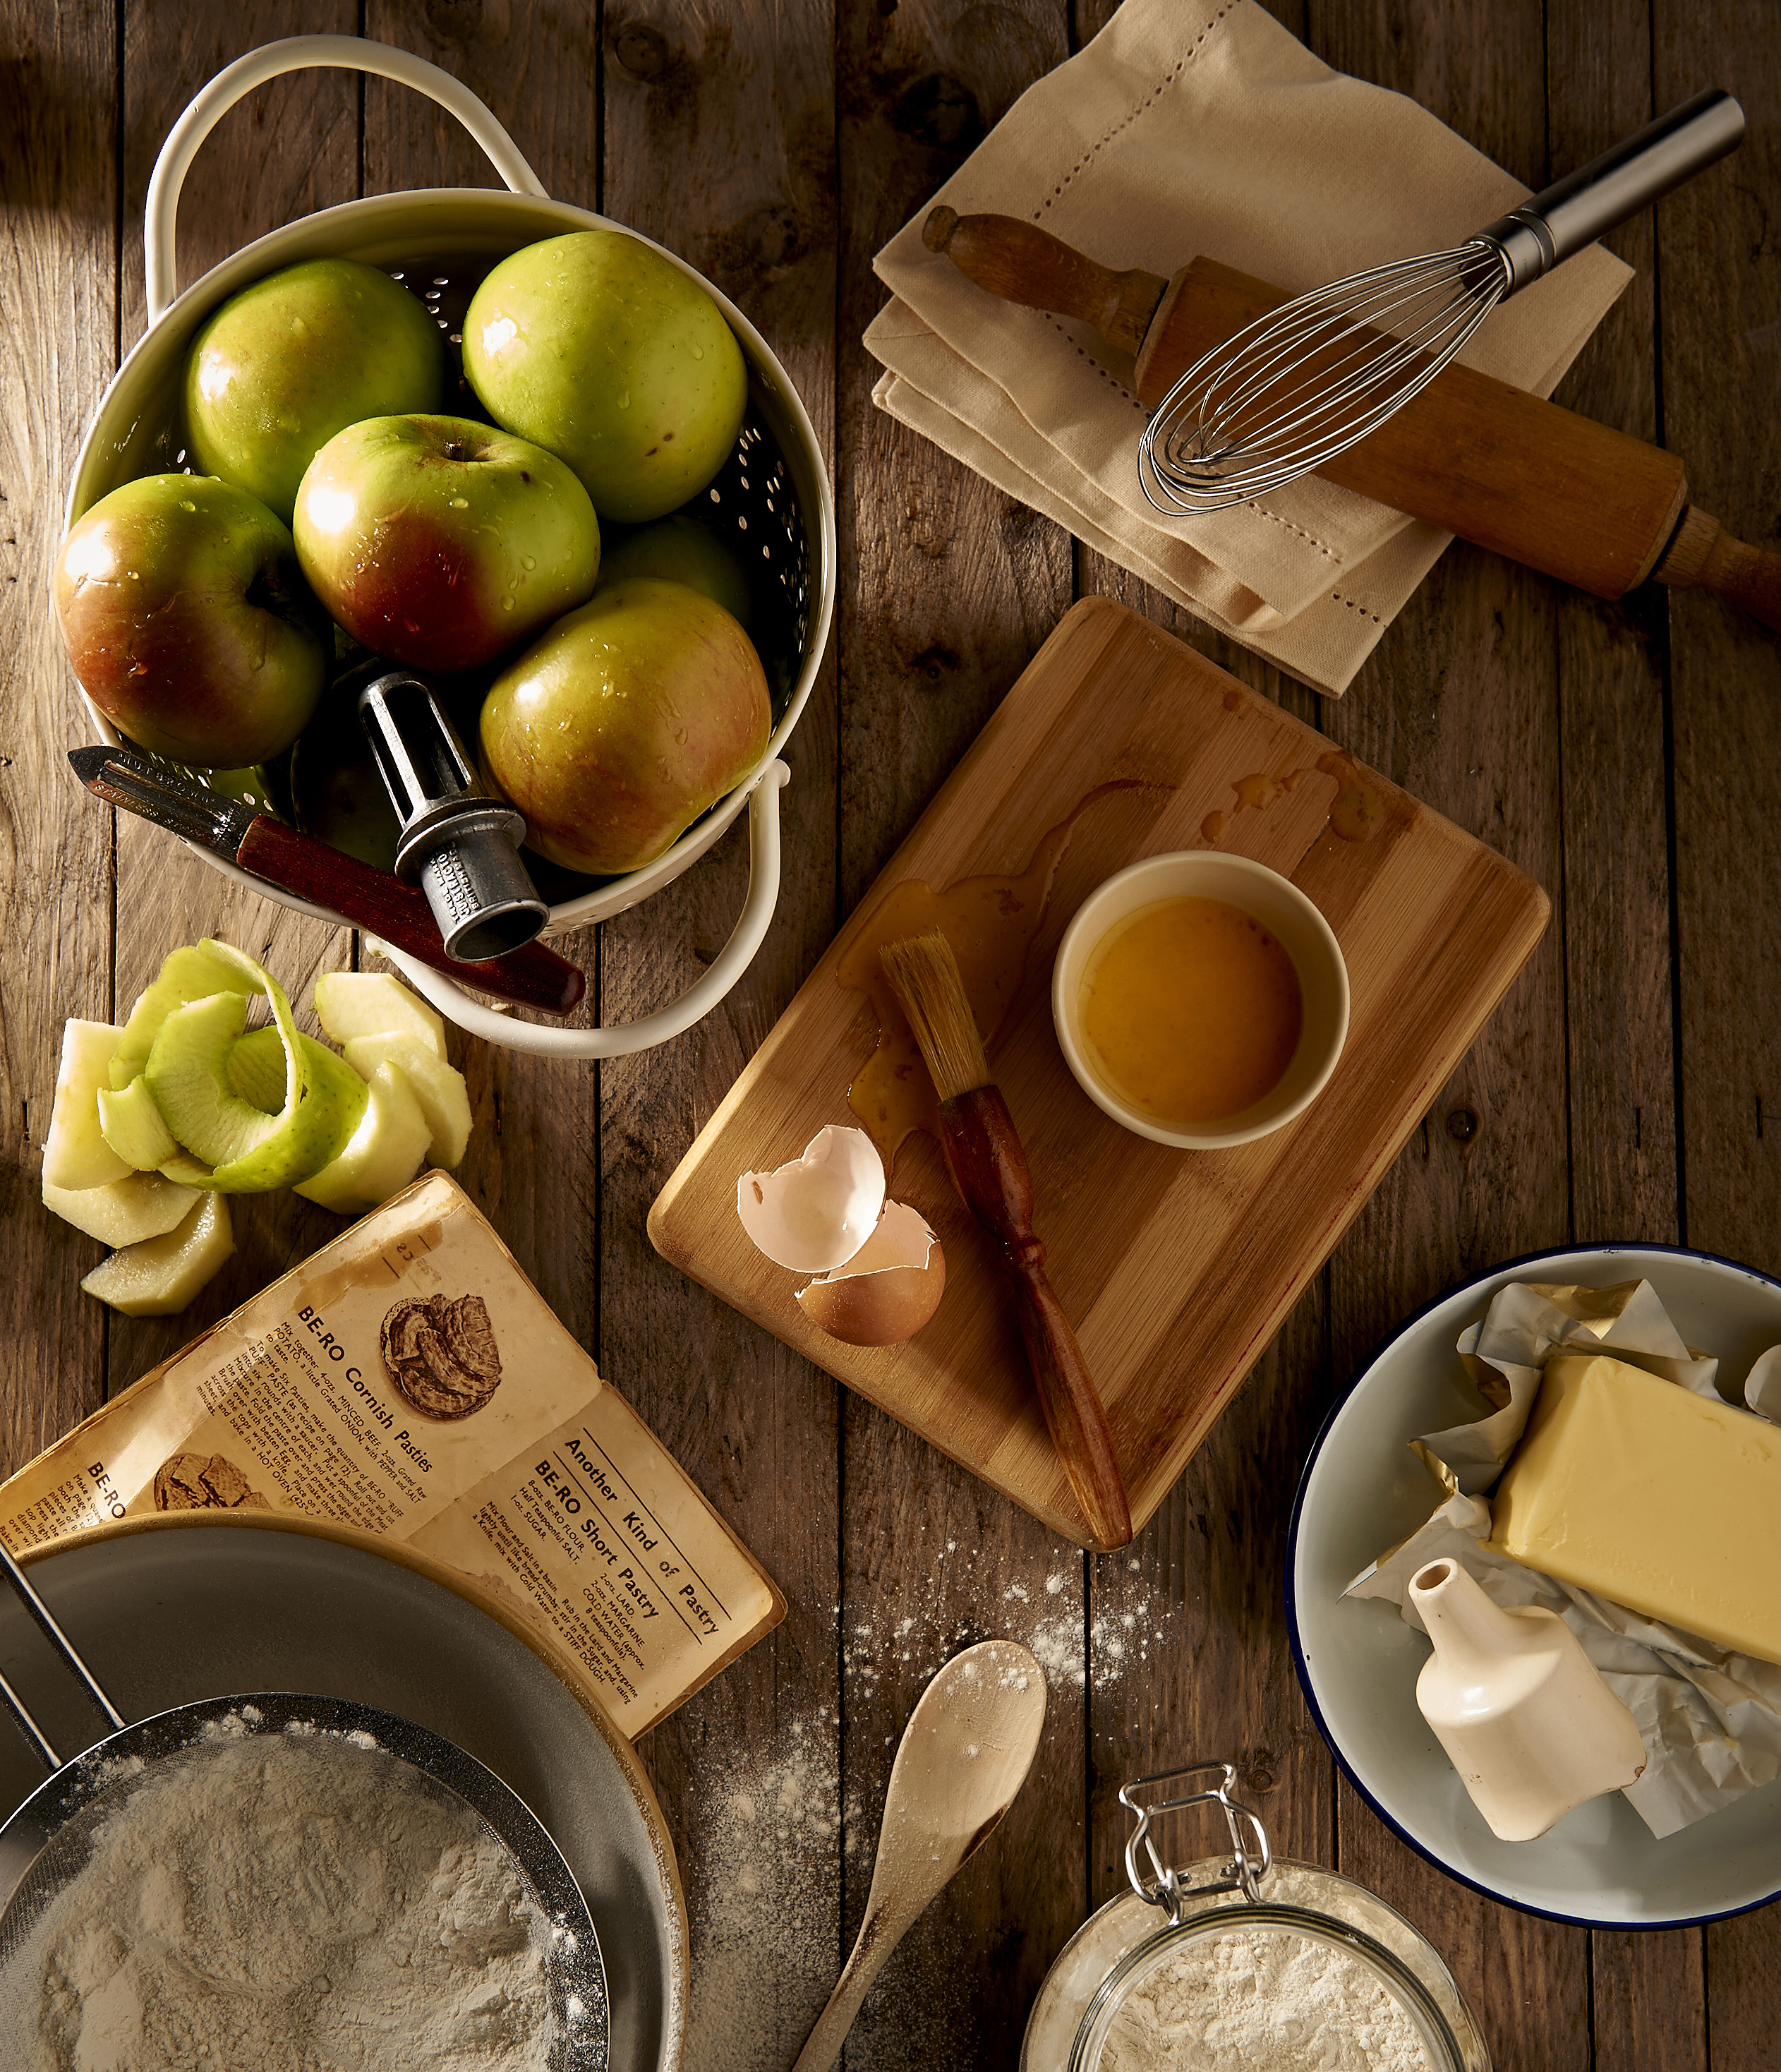
plant, fruit, dish, meal, food, cooking, produce, kitchen, breakfast, baking, dough, butter, utensils, eggs, ingredients, flour, flavor, flowering plant, kitchen table, land plant